Francisco de Miranda

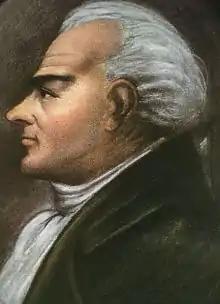
Painting of Miranda by an unknown Incan author. 1806.

In 1804 with informal British help, Miranda presented a military plan to liberate the Captaincy General of Venezuela from Spanish rule. At the time, Britain was at war with Spain, an ally of Napoleon. Home Riggs Popham was commissioned by prime minister Pitt in 1805 to study the plans proposed by Miranda to the British Government, Popham then persuaded the authorities that, as the Spanish Colonies were discontented, it would be easier to promote a rising in Buenos Aires. Disappointed by this decision in November 1805, Miranda travelled to New York, where he rekindled his acquaintance with William S. Smith to organize an expedition to liberate Venezuela. Smith introduced him to merchant Samuel Ogden.